Valentín Valdés Espinosa

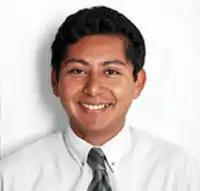

Valentín Valdés Espinosa (1981? – 8 January 2010), a Mexican journalist for the newspaper "Zócalo" in Saltillo, Mexico. He was 29 years old when he was murdered and was the third journalist killed in the Mexican drug war in less than three weeks in the northern states of Mexico